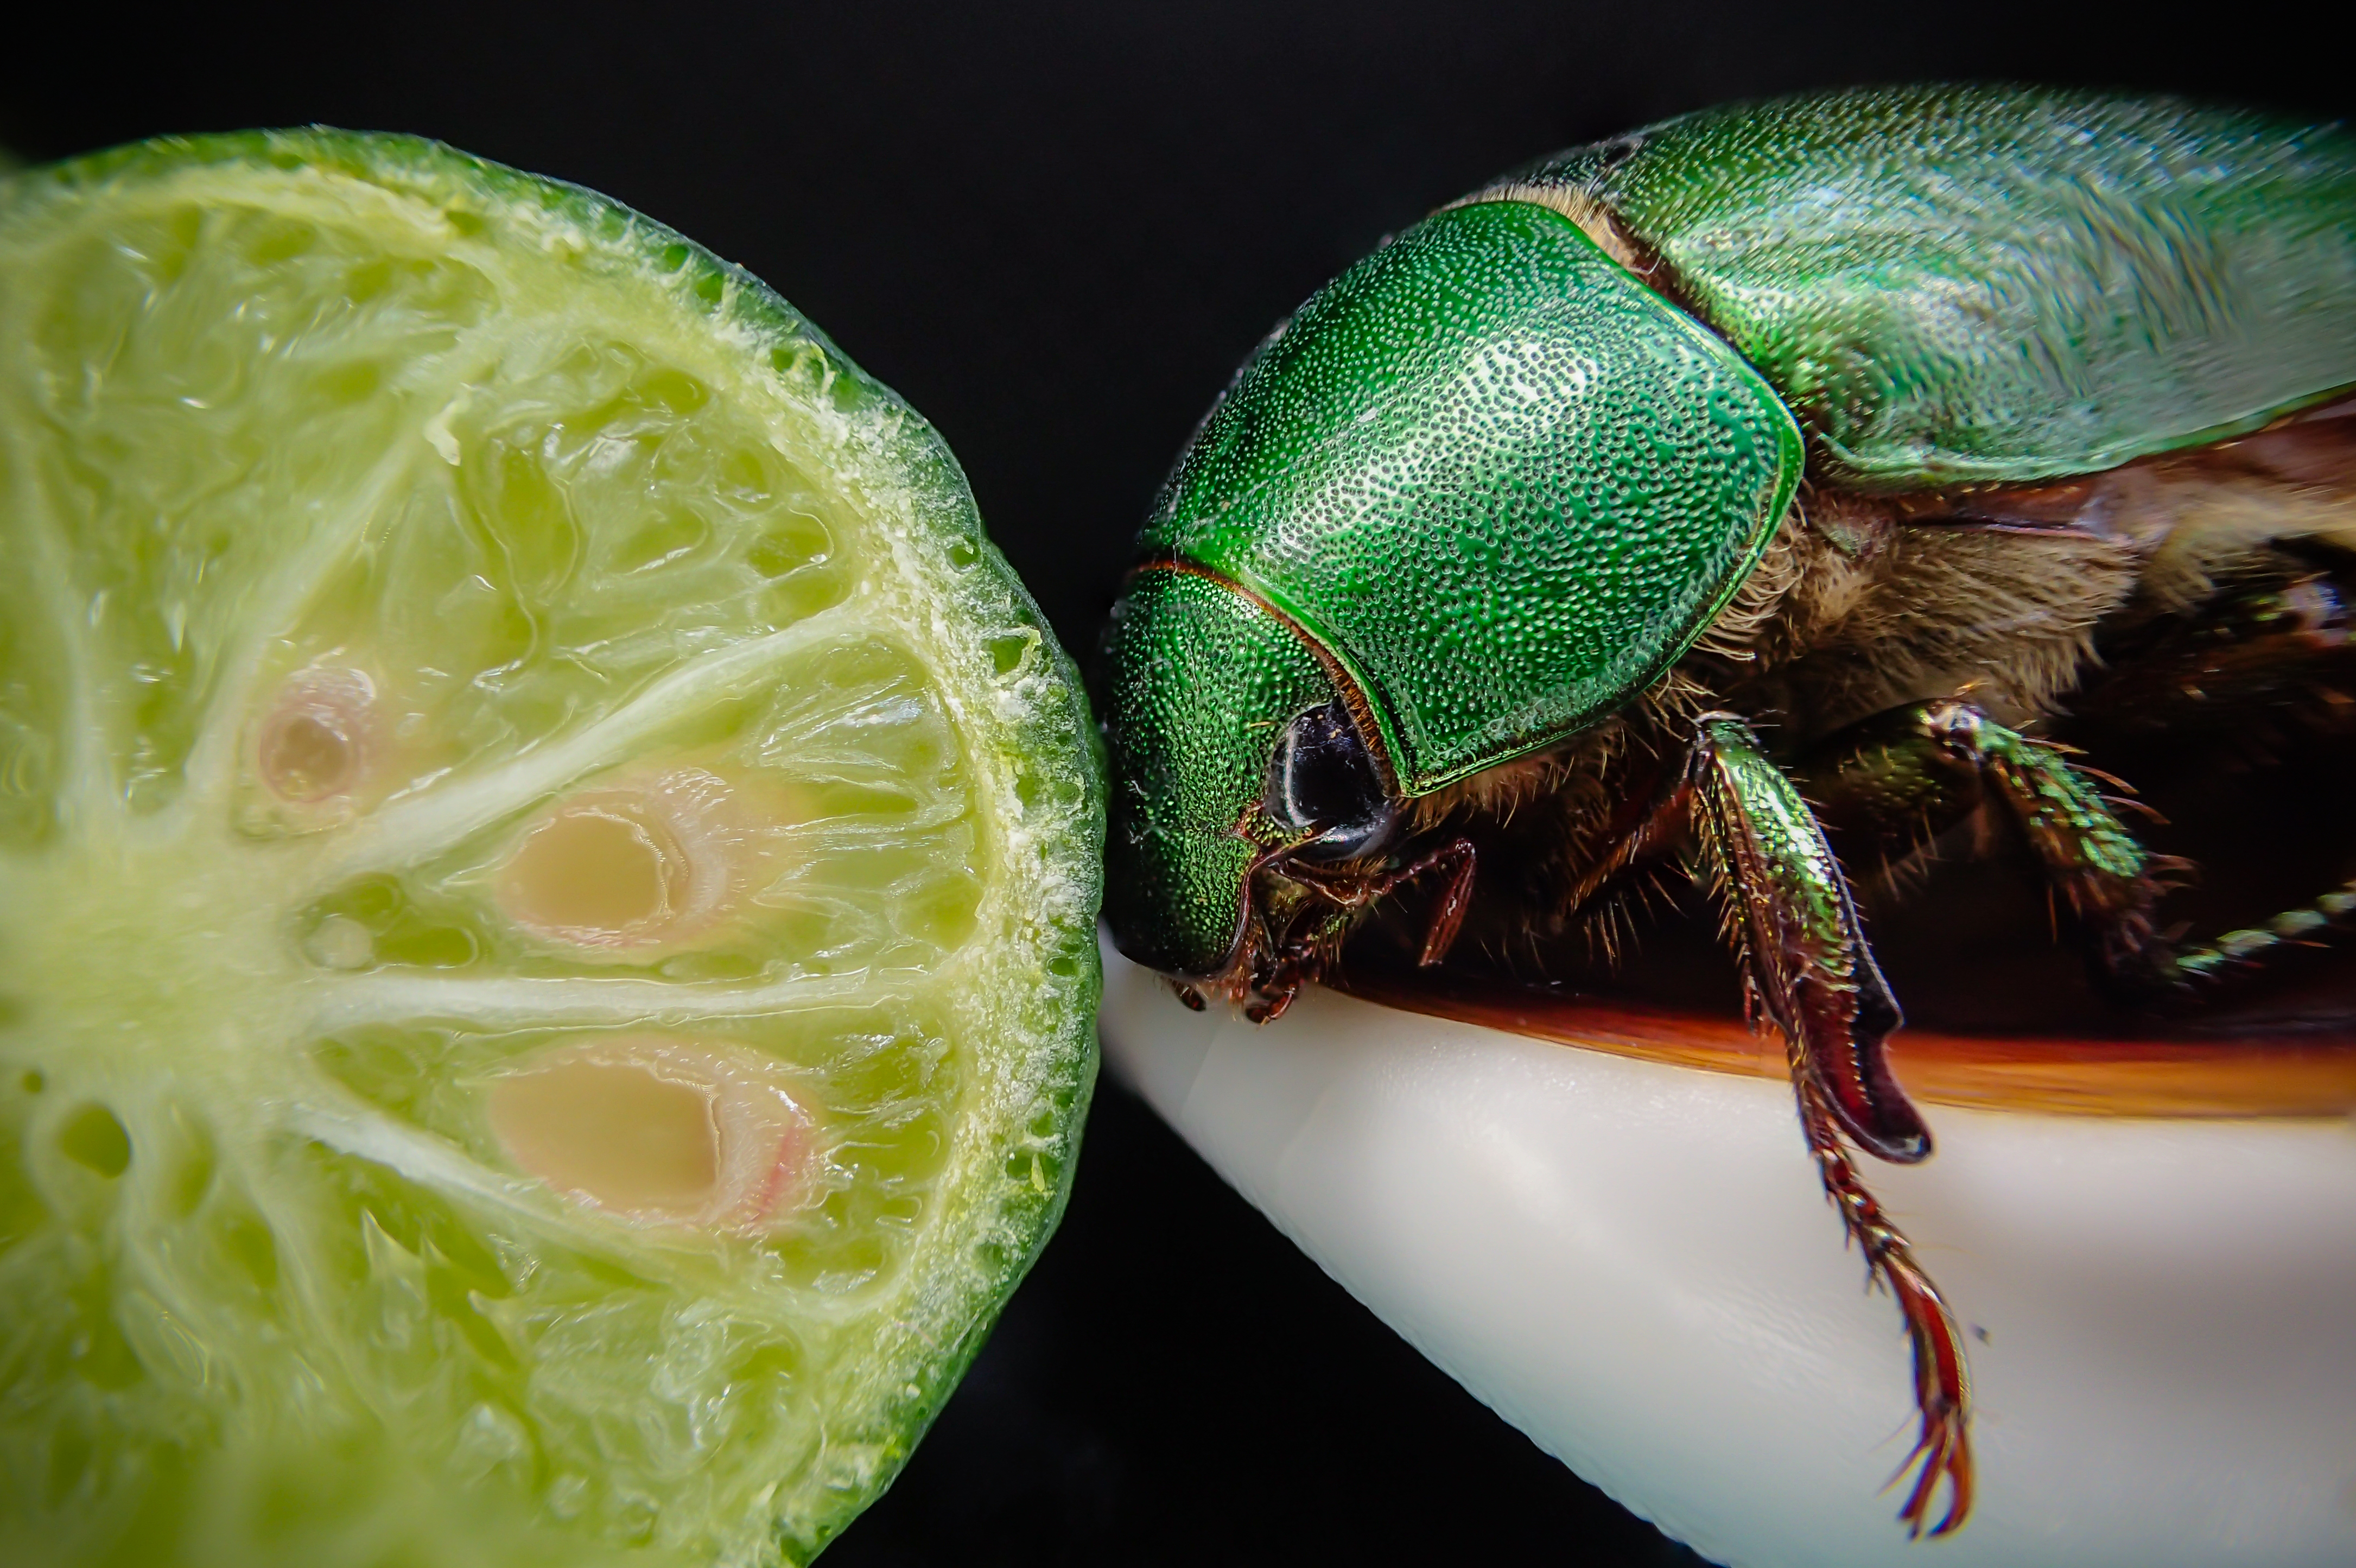
plant, food, green, produce, macro, closeup, fauna, invertebrate, close up, olympus, macromondays, hmm, citrus, beatlesbeetles, babycitrus, tg4, macro photography